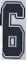
Number: 6